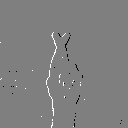
ASL letter: r